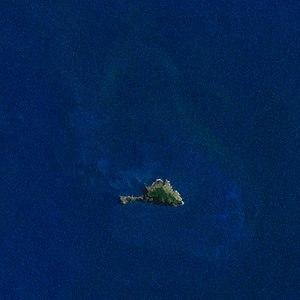
Île de Fatu Huku, vue depuis le satellite Landsat 7. Archipel des Marquises, Polynésie française.
Fatu Huku est une petite île inhabitée du groupe sud de l'archipel des Marquises, en Polynésie française.